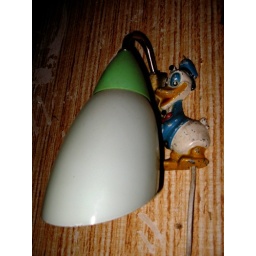
In USSR Donald duck was lampholder.I want this lamp in my badroom.